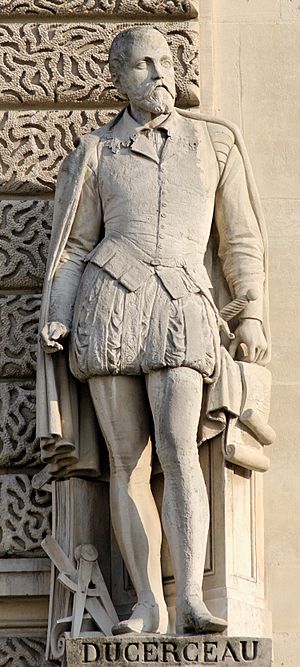
Jacques Androuet du Cerceau den ældre
Jacques Androuet du Cerceau den ældre var en fransk arkitekt og kobberstikker, som blev fransk hofarkitekt. Han var fader til Baptiste Androuet du Cerceau, Jacques Androuet du Cerceau den yngre og Charles Androuet du Cerceau.